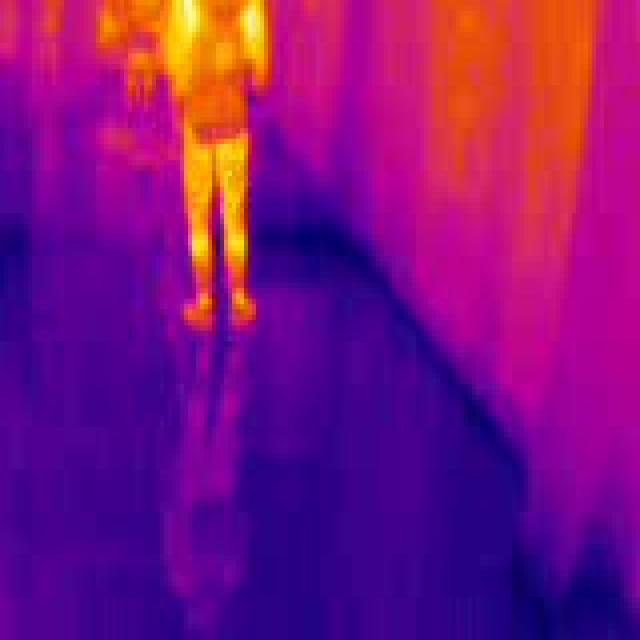
Detected objects:
label: person